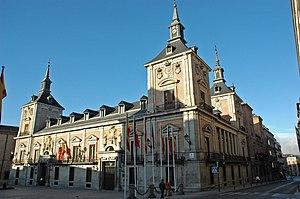
José Bono Martínez [ xoˈse ˈβono maɾˈtines] est un homme d'État espagnol membre du Parti socialiste ouvrier espagnol, né le 14 décembre 1950 à Salobre dans la province d'Albacete.
Le maire de Madrid est la personne élue qui dirige la municipalité de la ville de Madrid.